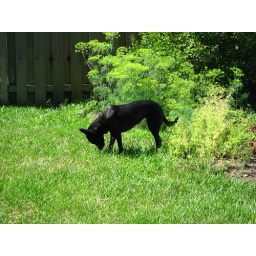
Grazing in the back pasture. My dogs graze; they like to eat a bit of grass nearly every day.